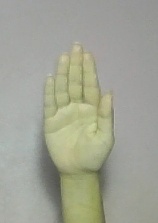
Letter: seen